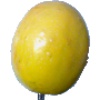
Label: Maracuja 1